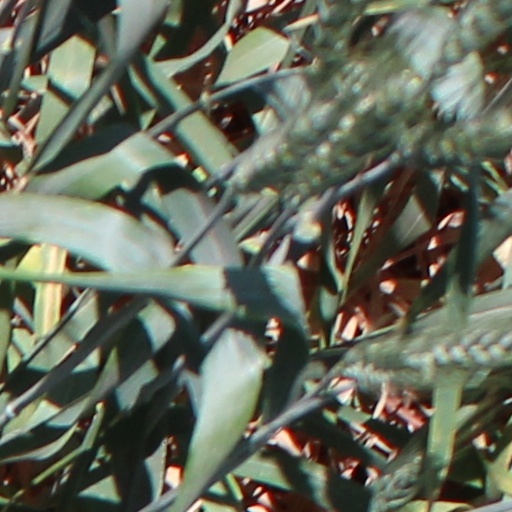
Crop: wheat